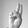
ASL letter: U